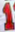
Number: 1